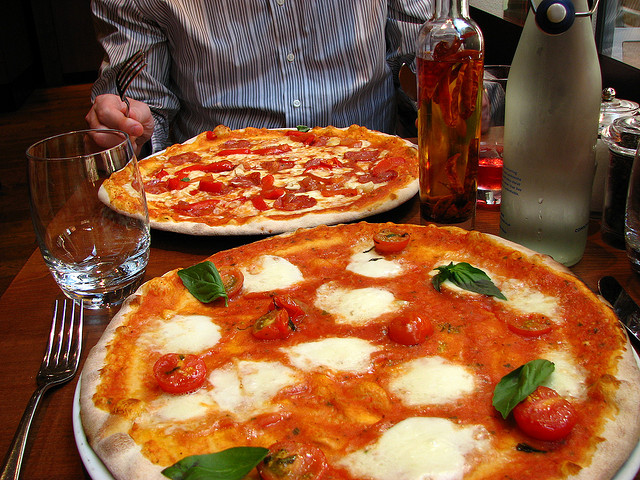
user: Given an image and a question. Answer the question in a short answer. Question: What ethic group makes this food most commonly? Short Answer:
assistant: italians